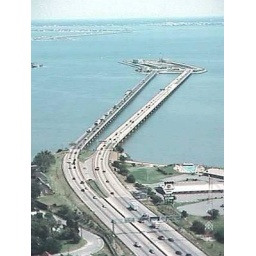
under water bridge 4